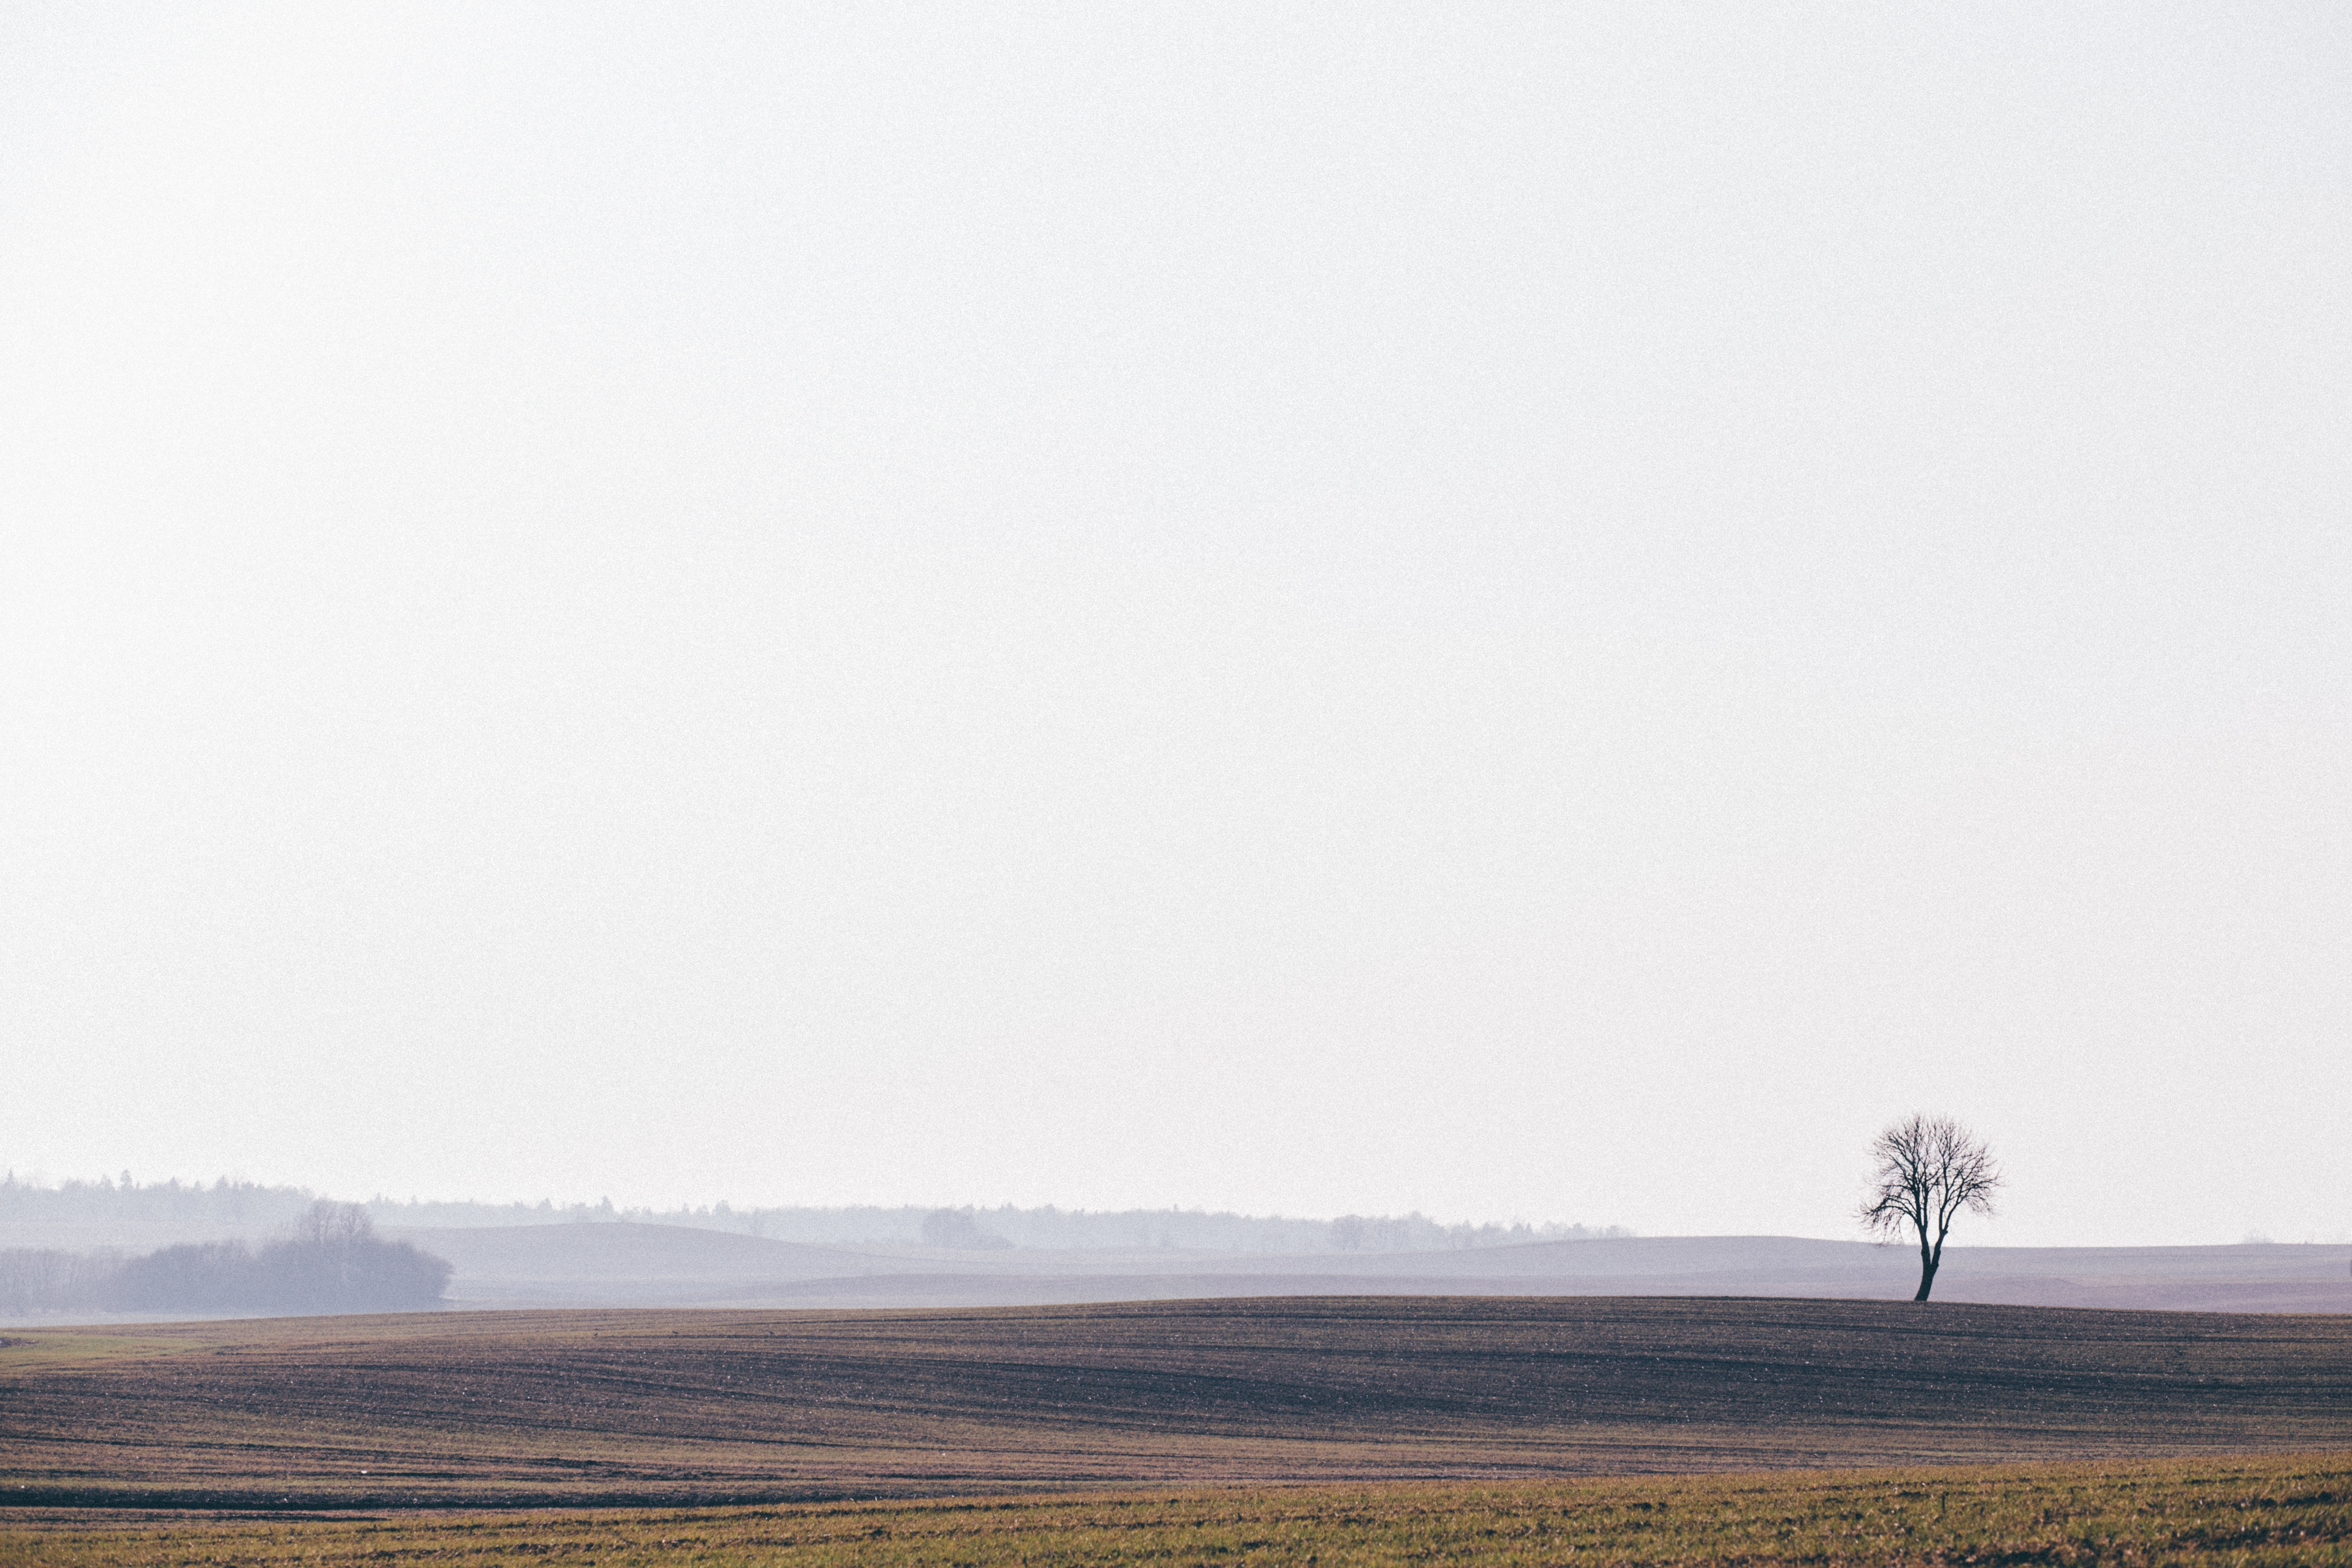
sky, atmospheric phenomenon, natural environment, tree, plain, natural landscape, grassland, ecoregion, steppe, horizon, cloud, morning, field, prairie, rural area, landscape, fog, atmosphere, hill, haze, plant, road, savanna, mist, photography, farm